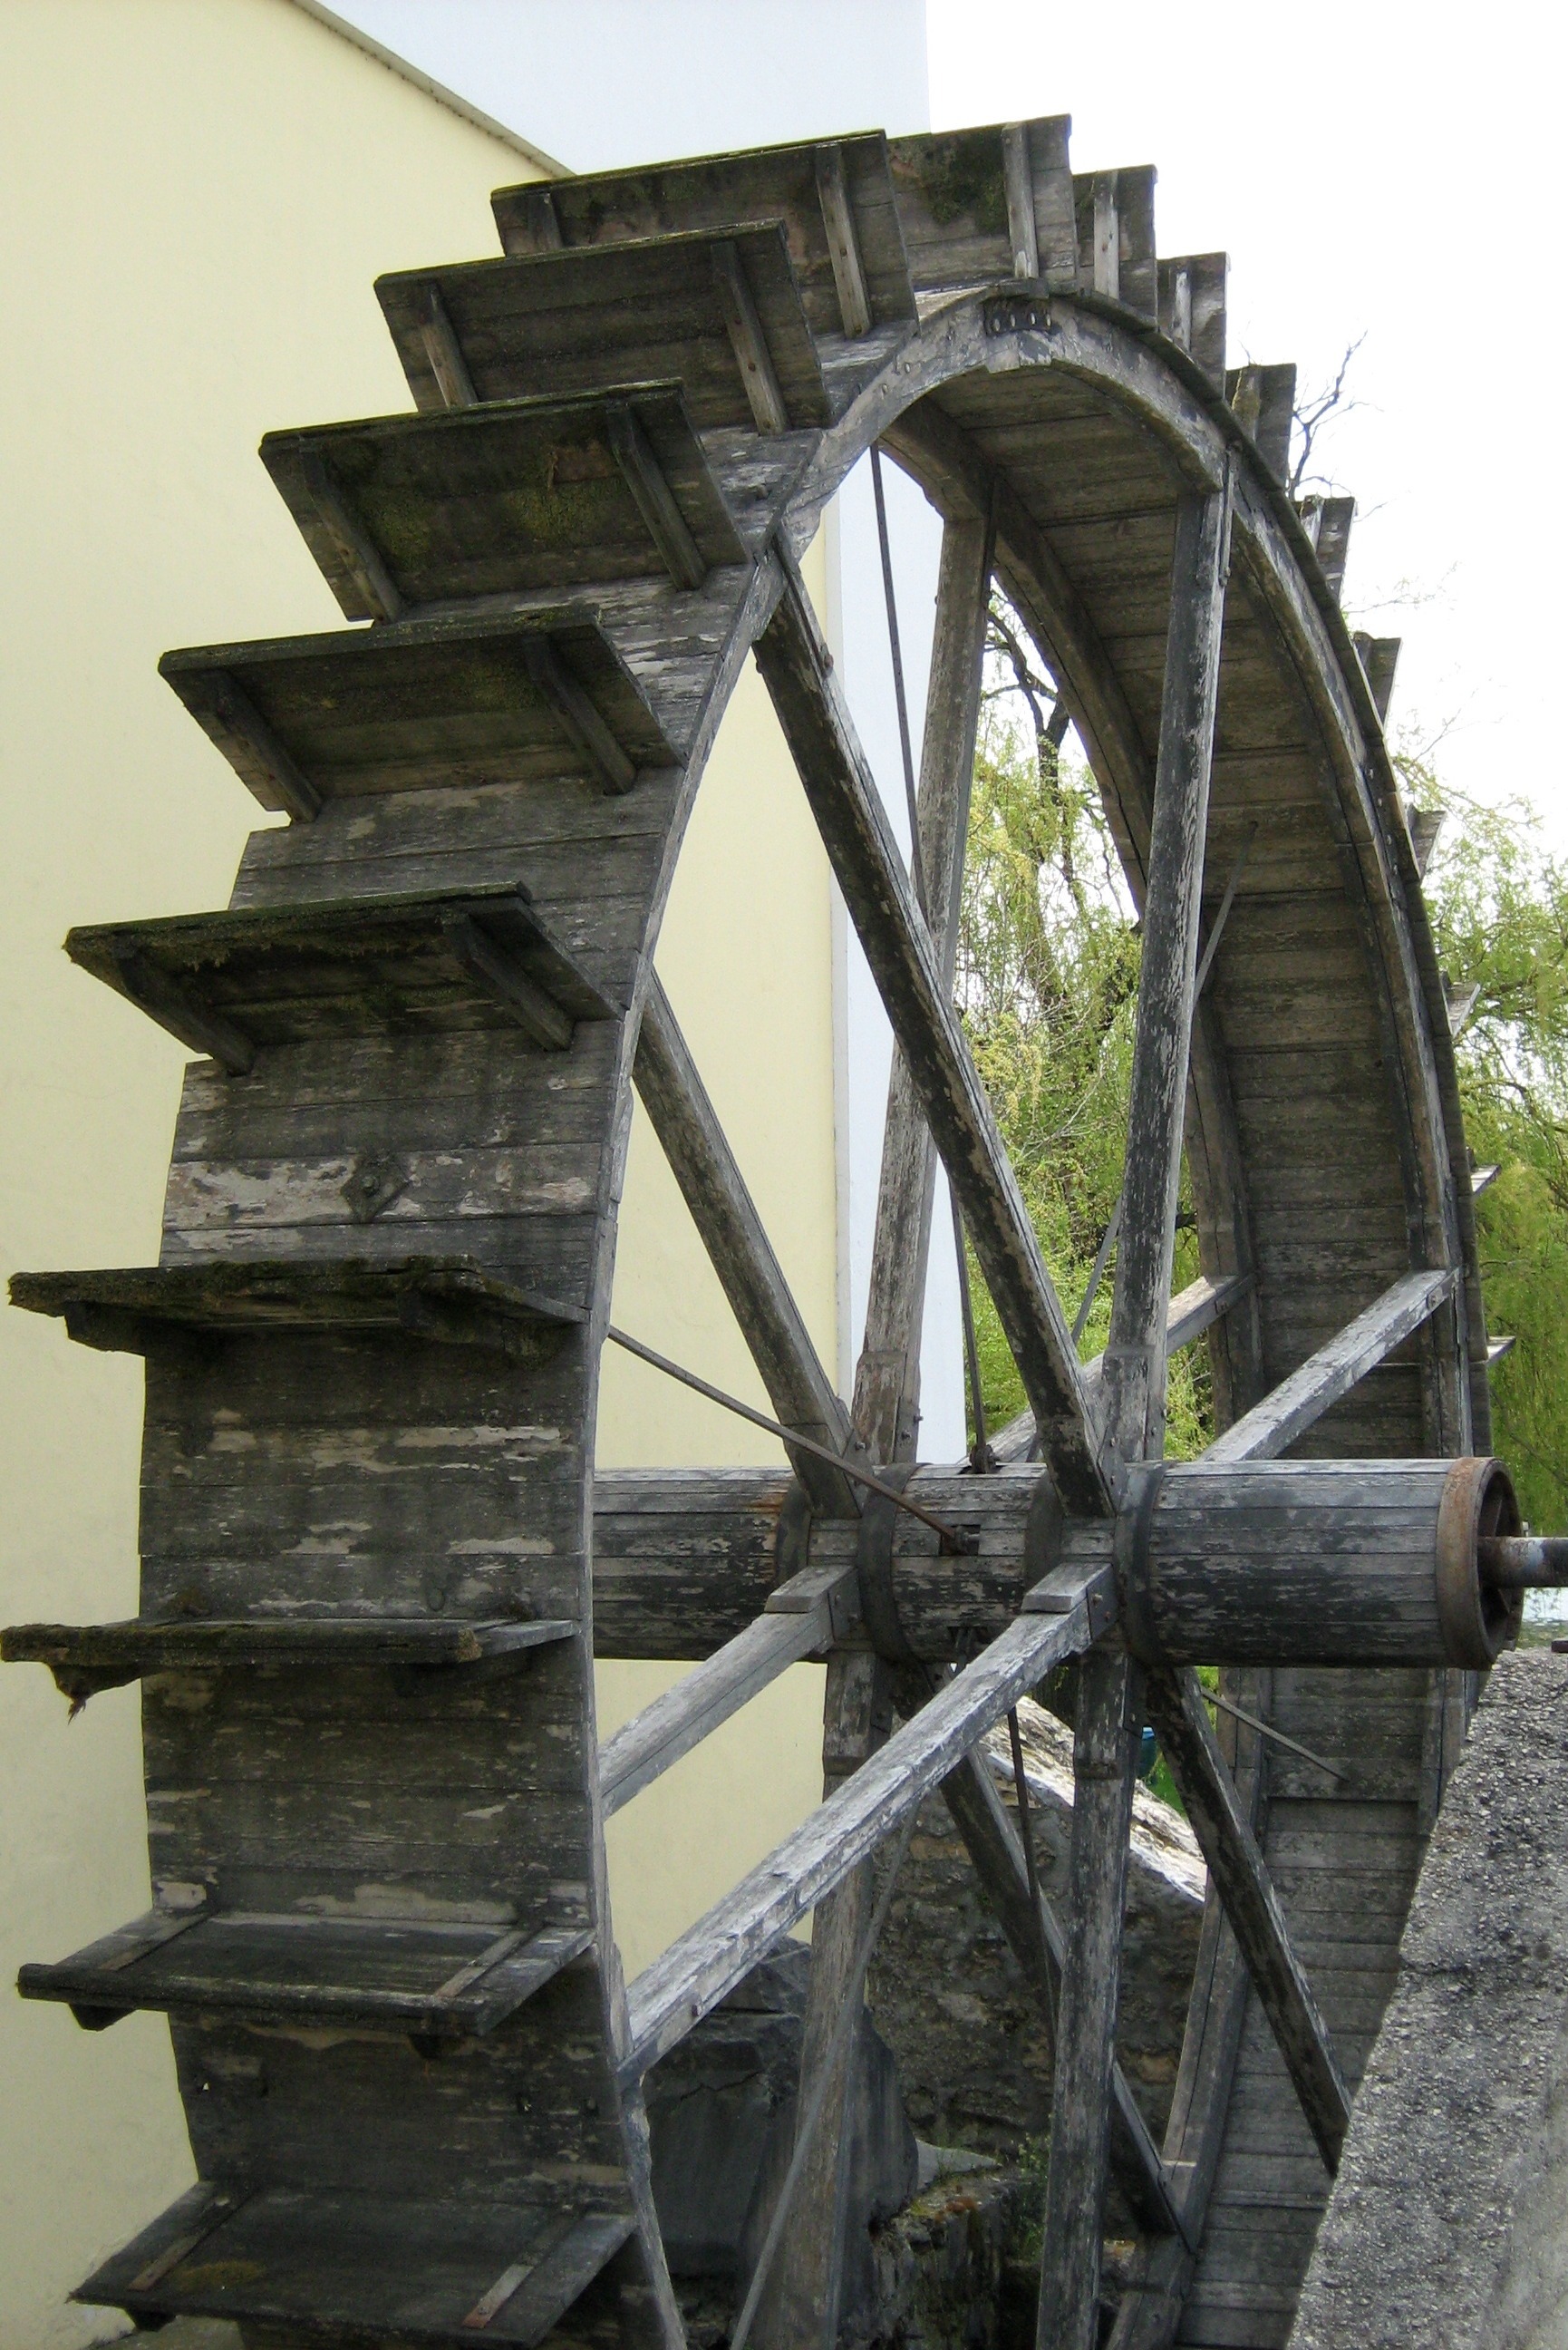
architecture, structure, wood, wheel, arch, sculpture, art, stairs, water mill, mill wheel, tapolca